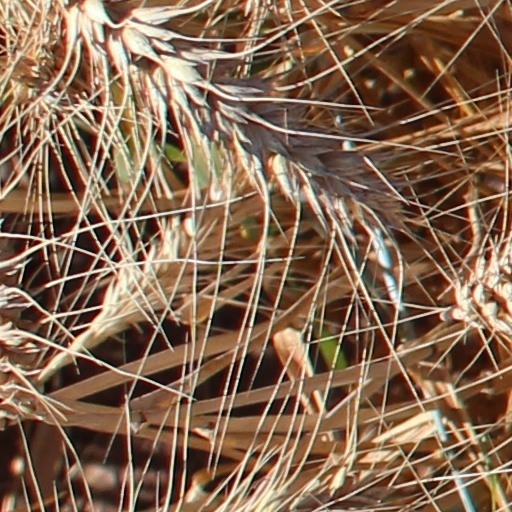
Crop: wheat